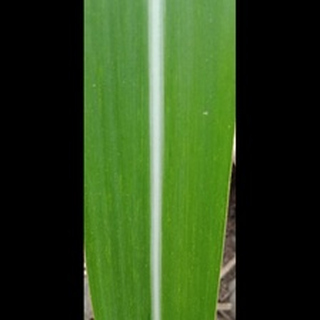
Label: healthy_sugarcane